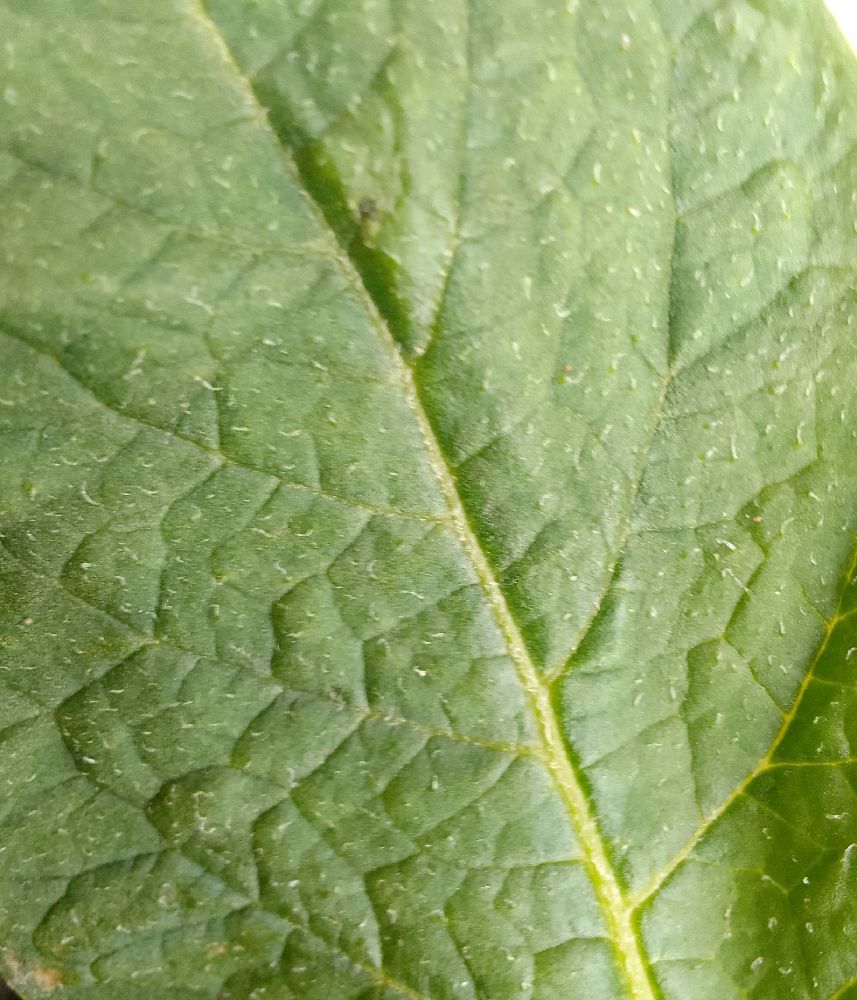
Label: Healthy